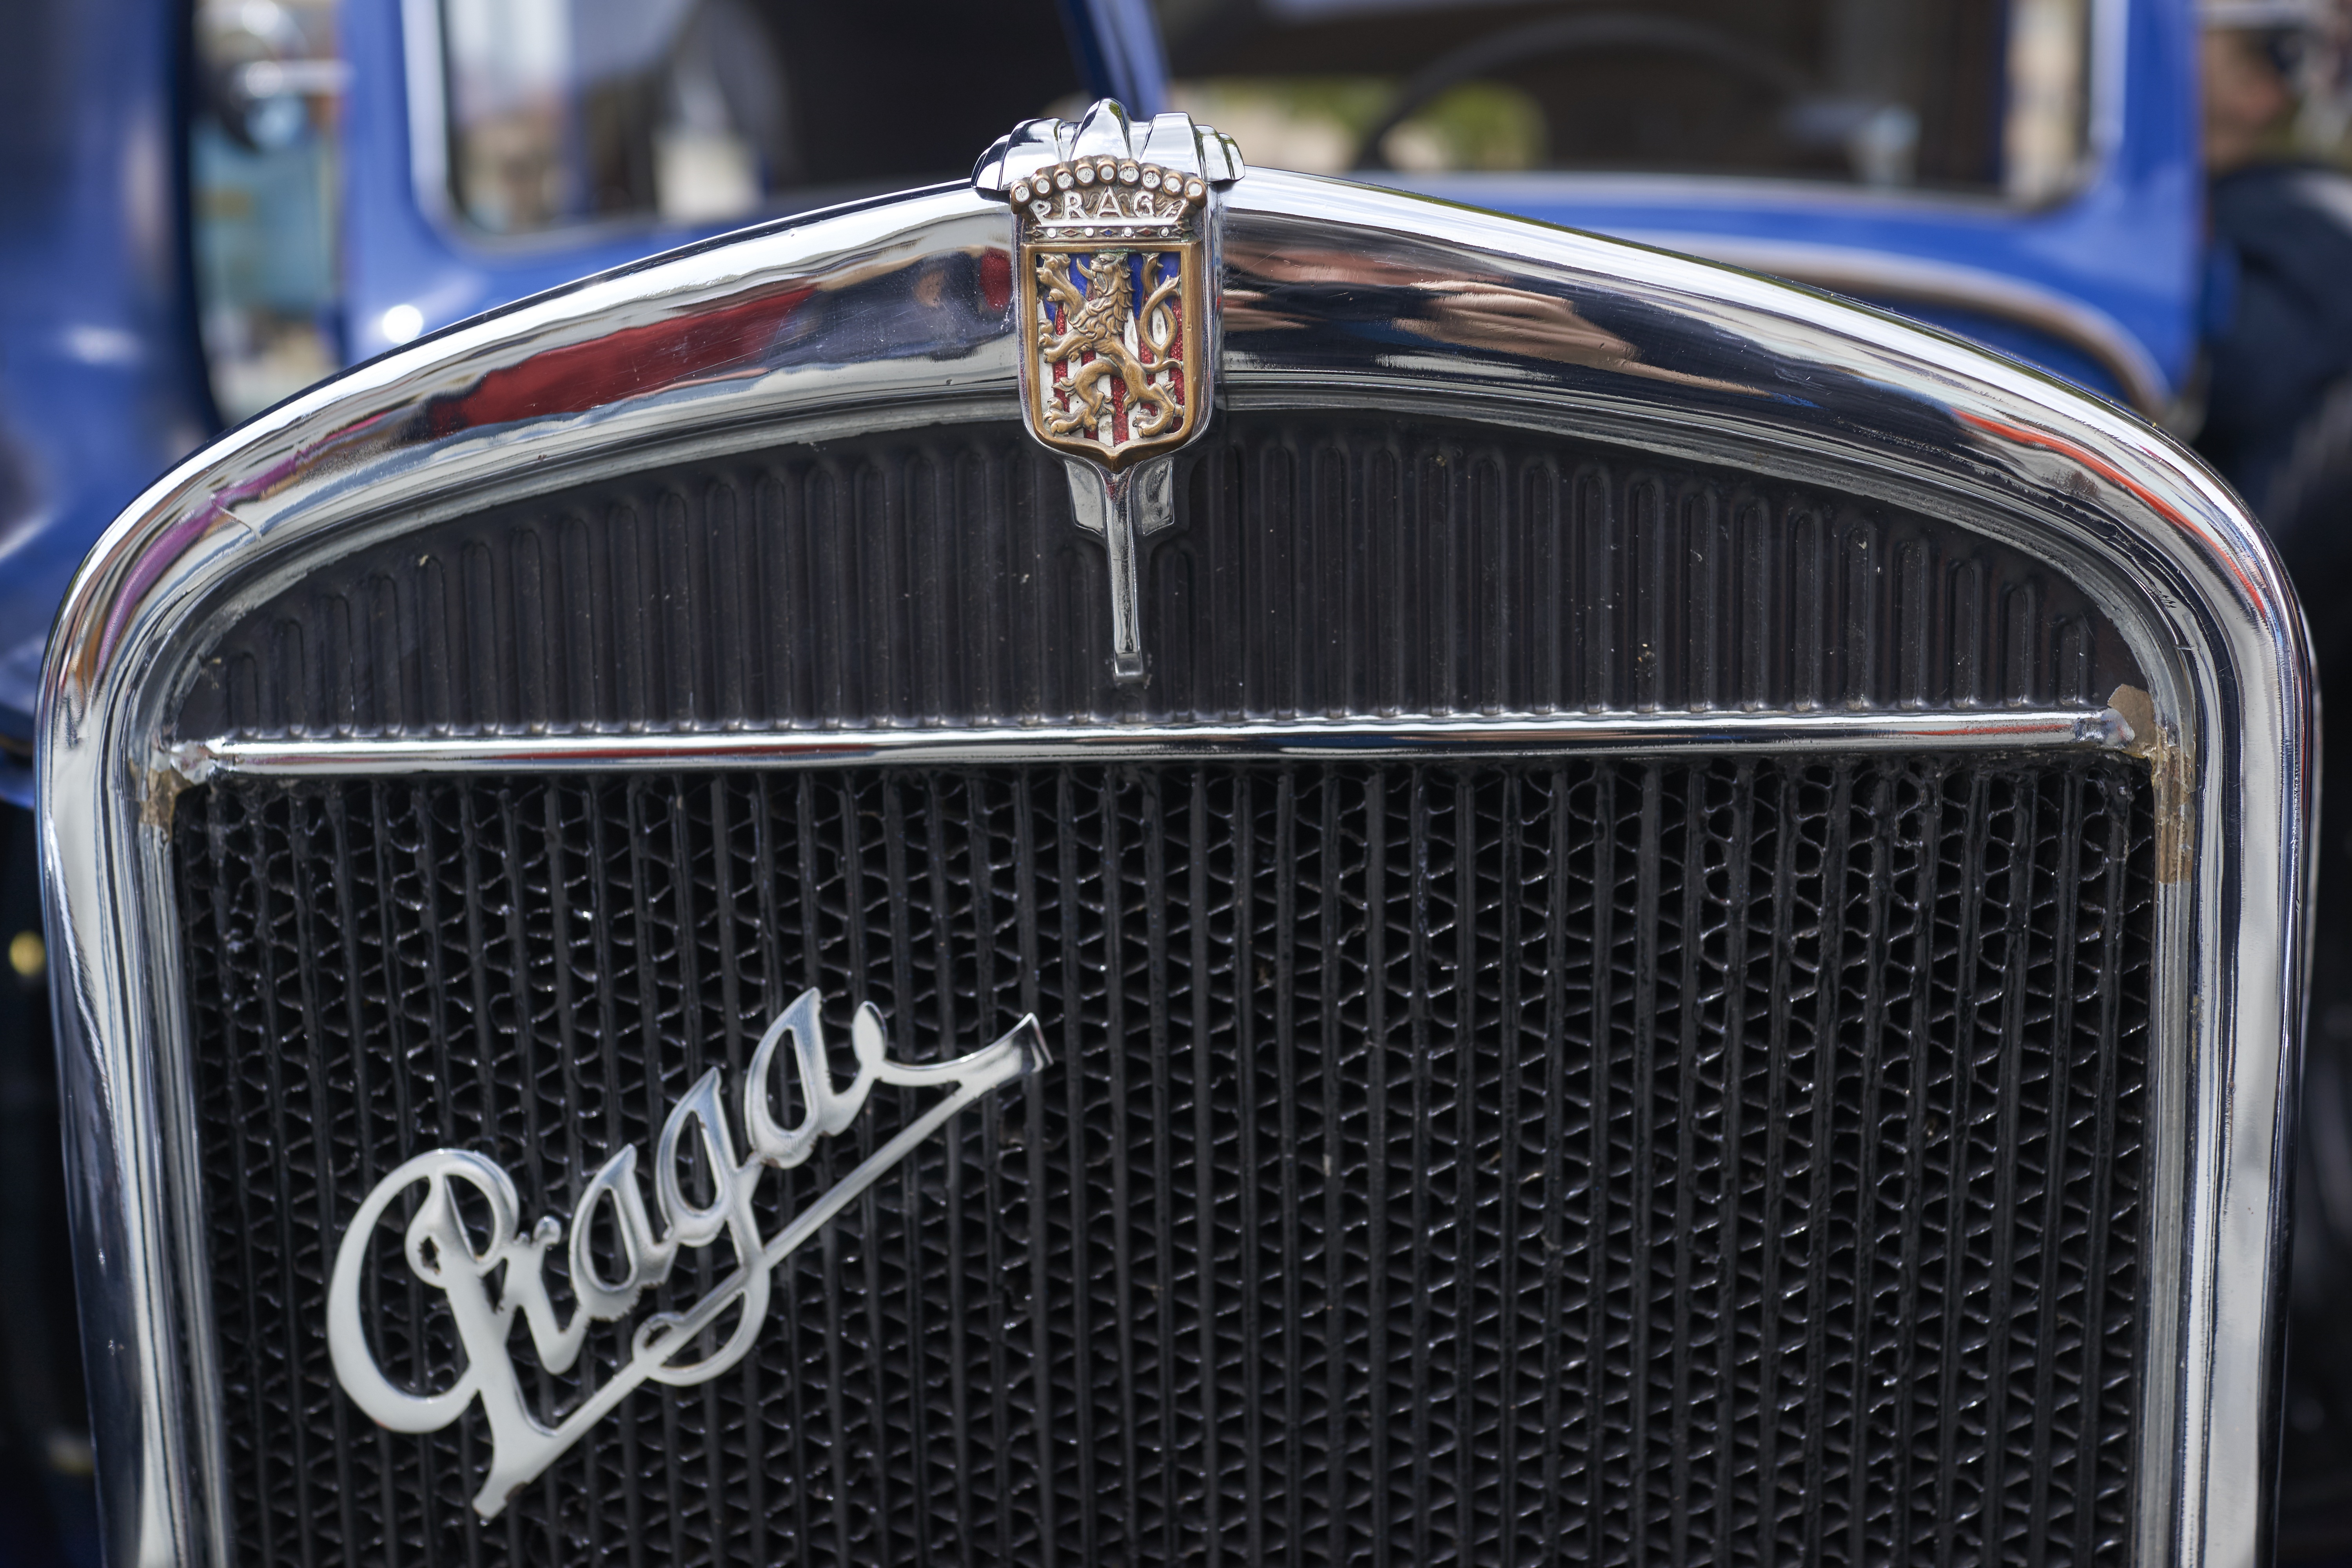
car, wheel, retro, vehicle, nostalgia, grille, vintage car, supercar, chrome, praga, history, classic, character, veteran, land vehicle, historical cars, automobile make, automotive exterior, automotive design, luxury vehicle, performance car